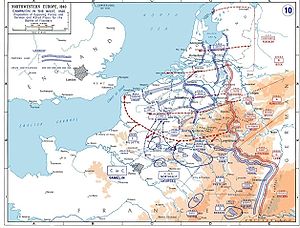
Slaget om Frankrig / Styrker og deres placering
Placeringen af styrker i Slaget om Frankrig i 1940.
Slaget om Frankrig, også kendt som Frankrigs fald, er betegnelsen for den tyske invasion af Frankrig, Holland, Belgien og Luxembourg, som startede den 10. maj 1940. Slaget bestod af to hovedoperationer. I den første, der havde kodenavnet Fall Gelb, stødte tyske panserdivisioner igennem det bjergrige område ved Ardennerne, gennembrød den allierede front og stødte frem til Den engelske kanal, hvorved de allierede styrker, som var rykket ind i Belgien blev afskåret og omringet. De britiske tropper i British Expeditionary Force og mange franske soldater blev imidlertid evakueret fra strandene ved Dunkerque i Operation Dynamo.